Prostanthera striatiflora

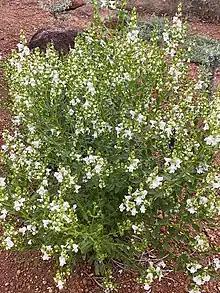
Habit

Prostanthera striatiflora, commonly known as jockey's cap, striated mintbush or striped mintbush, is a species of flowering plant that is endemic to the more arid areas of Australia. It is an erect, aromatic shrub with narrow egg-shaped to narrow elliptic leaves and white flowers with purple lines inside the petal tube.